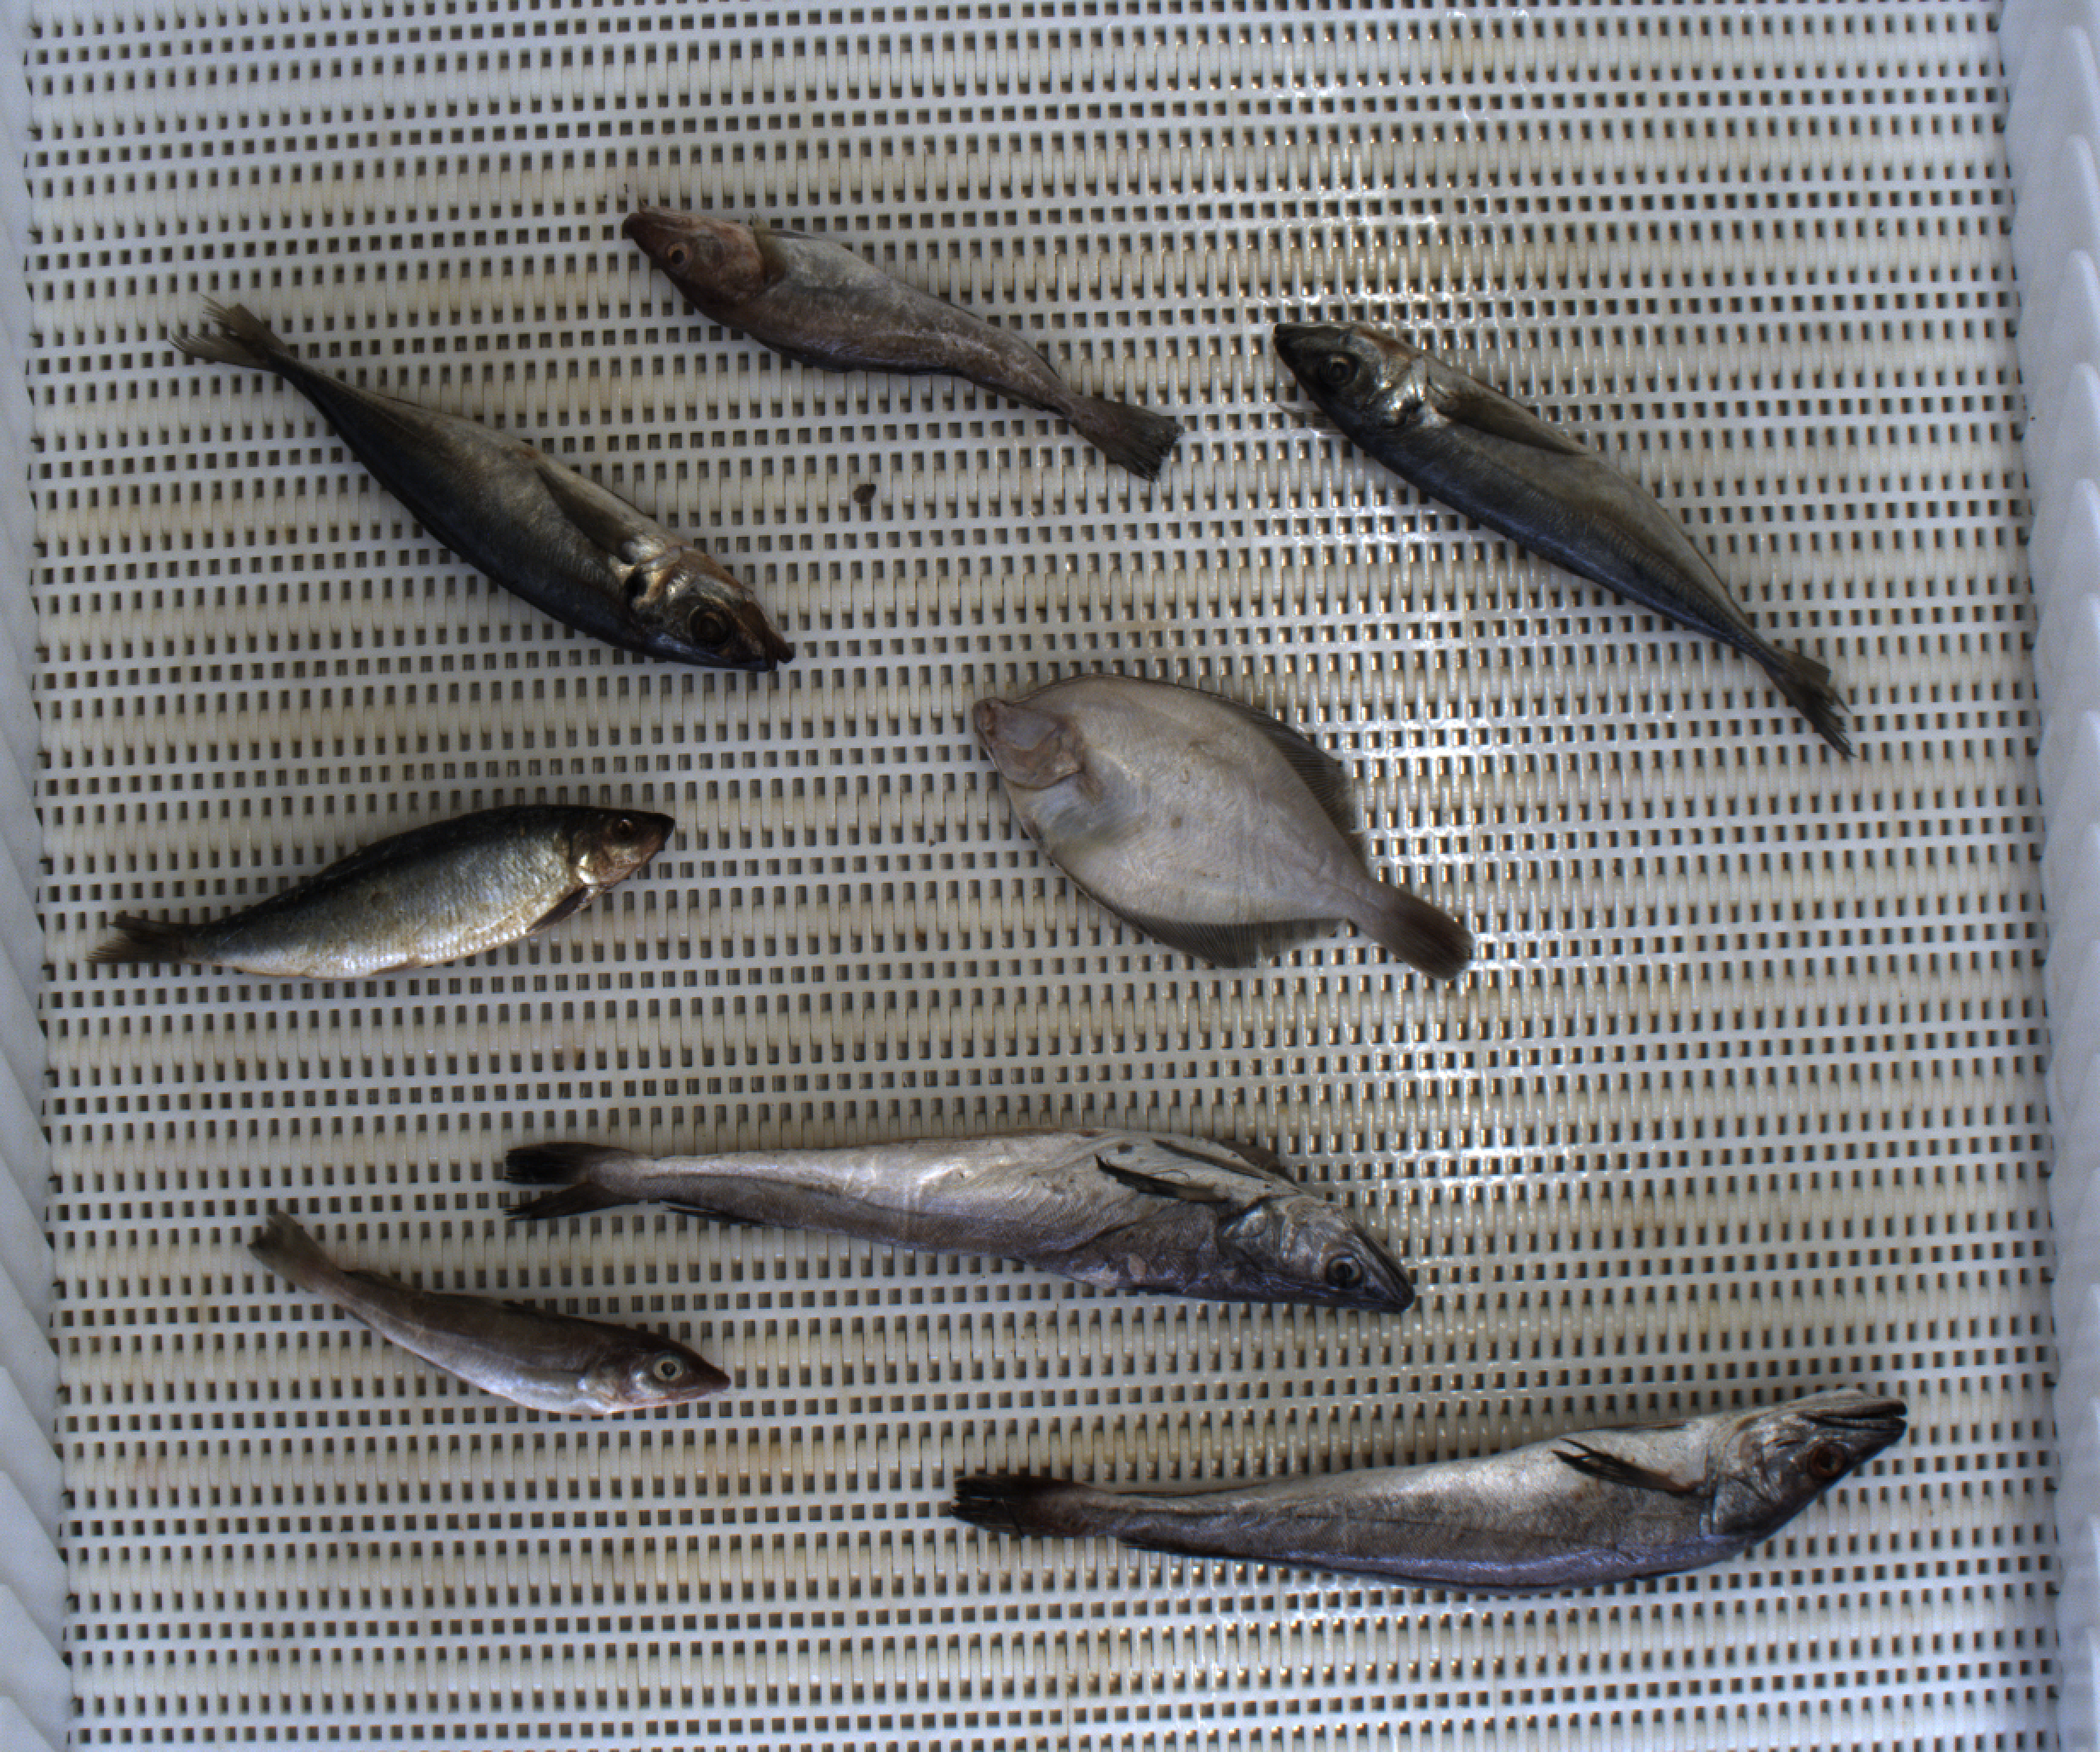
Total fish: 8
Cod: 2
Haddock: 0
Whiting: 0
Hake: 2
Horse mackerel: 2
Saithe: 0
Other: 2